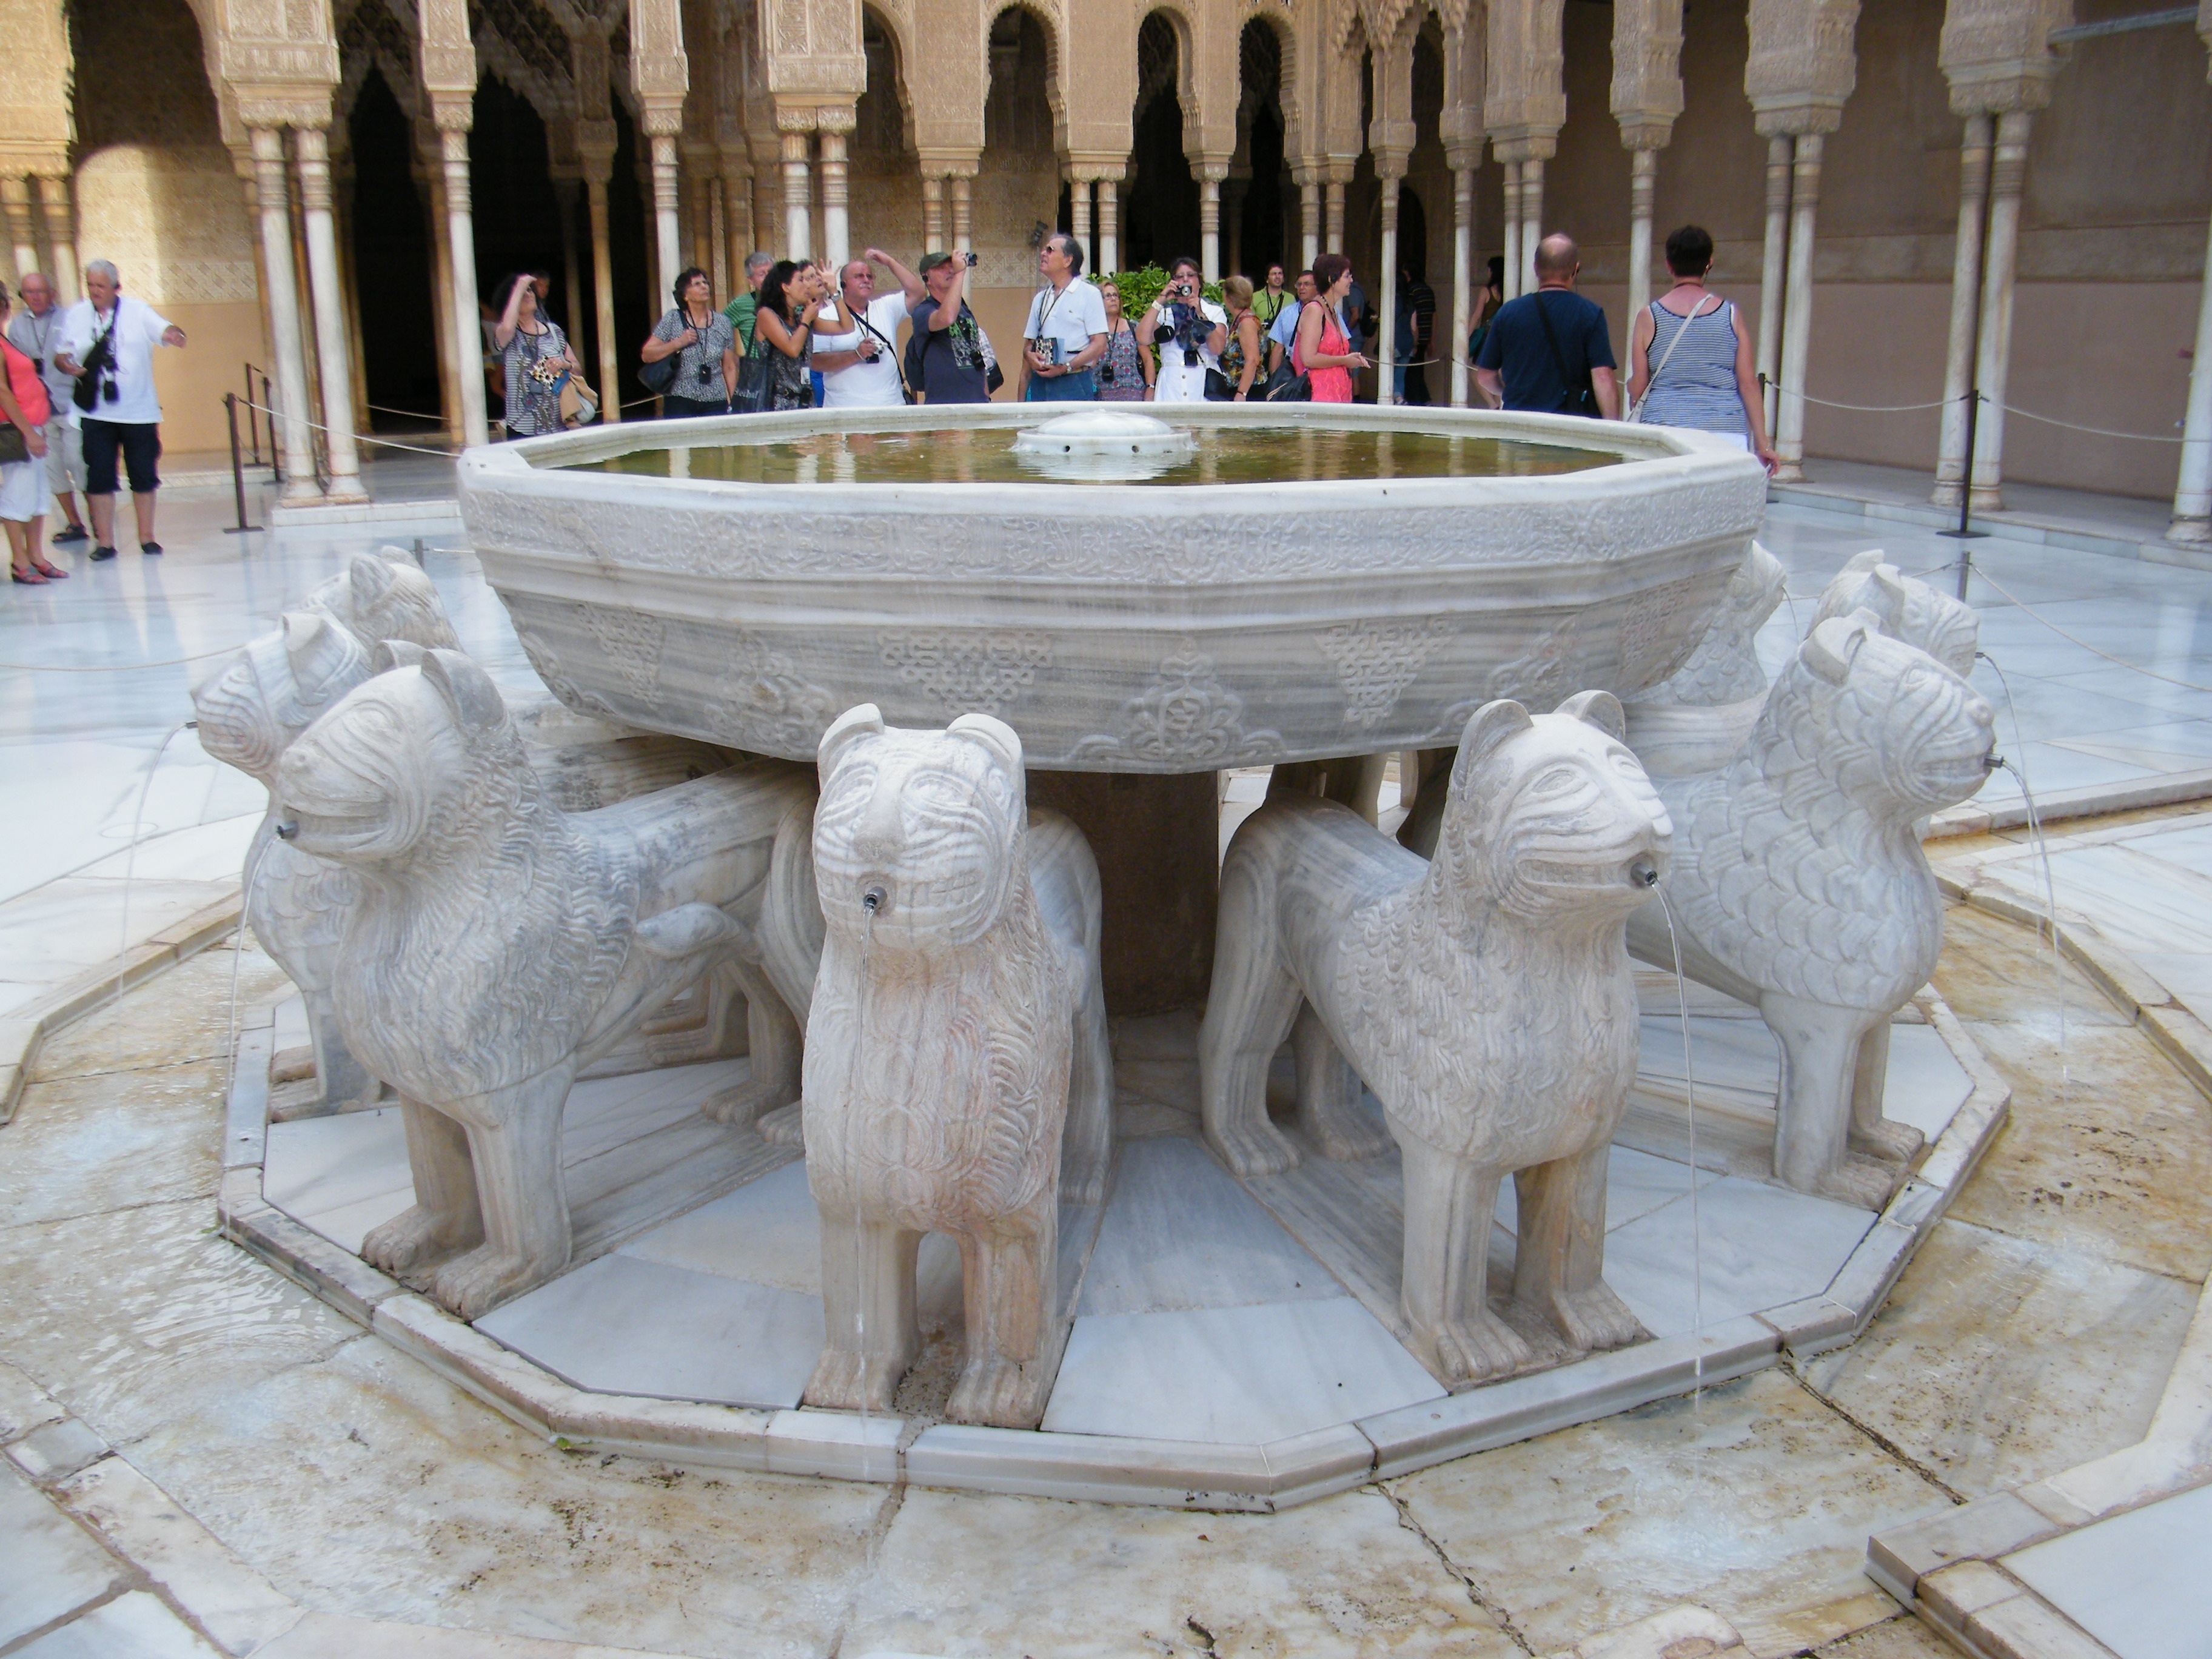
monument, statue, sculpture, art, fortress, spain, temple, source, lions, fountain, andalusia, carving, granada, water feature, alhambra, stone carving, unesco world heritage, ancient history